Robert Jozinović

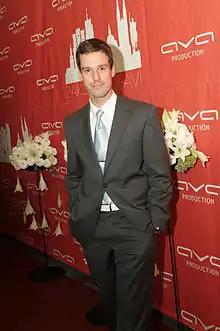
Robert Jozinović at the 2008 Zakon Ljubavi Premiere

Born in Mackay Australia, the eldest of four children to his Croatian parents who immigrated to Australia, settling in Moranbah. Completed his secondary education at St Joseph's College Nudgee and holds two bachelor's degrees from the University of Queensland in Philosophy and Neuroscience.